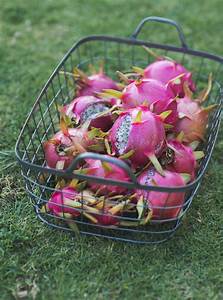
Label: Dragonfruit